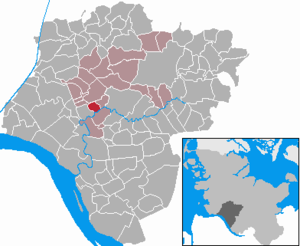
Bekmünde
Kort
Bekmünde er en by og kommune i det nordlige Tyskland, beliggende i Amt Itzehoe-Land under Kreis Steinburg. Kreis Steinburg ligger i den sydvestlige del af delstaten Slesvig-Holsten.